History of Puerto Rico

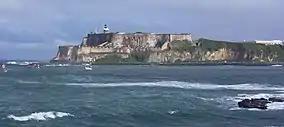
View across the Bay of San Juan of Fort San Felipe del Morro.

Sparked by the possibility of immense wealth, many European powers made attempts to wrest control of the Americas from Spain in the 16th, 17th and 18th centuries. Success in invasion varied, and ultimately all Spanish opponents failed to maintain permanent control of the island. In 1528, the French, recognizing the strategic value of Puerto Rico, sacked and burned the southwestern town of San Germán. They also destroyed many of the island's first settlements, including Guánica, Sotomayor, Daguao and Loíza before the local militia forced them to retreat. The only settlement that remained was the capital, San Juan. French corsairs would again sack San Germán in 1538 and 1554.